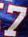
Number: 7